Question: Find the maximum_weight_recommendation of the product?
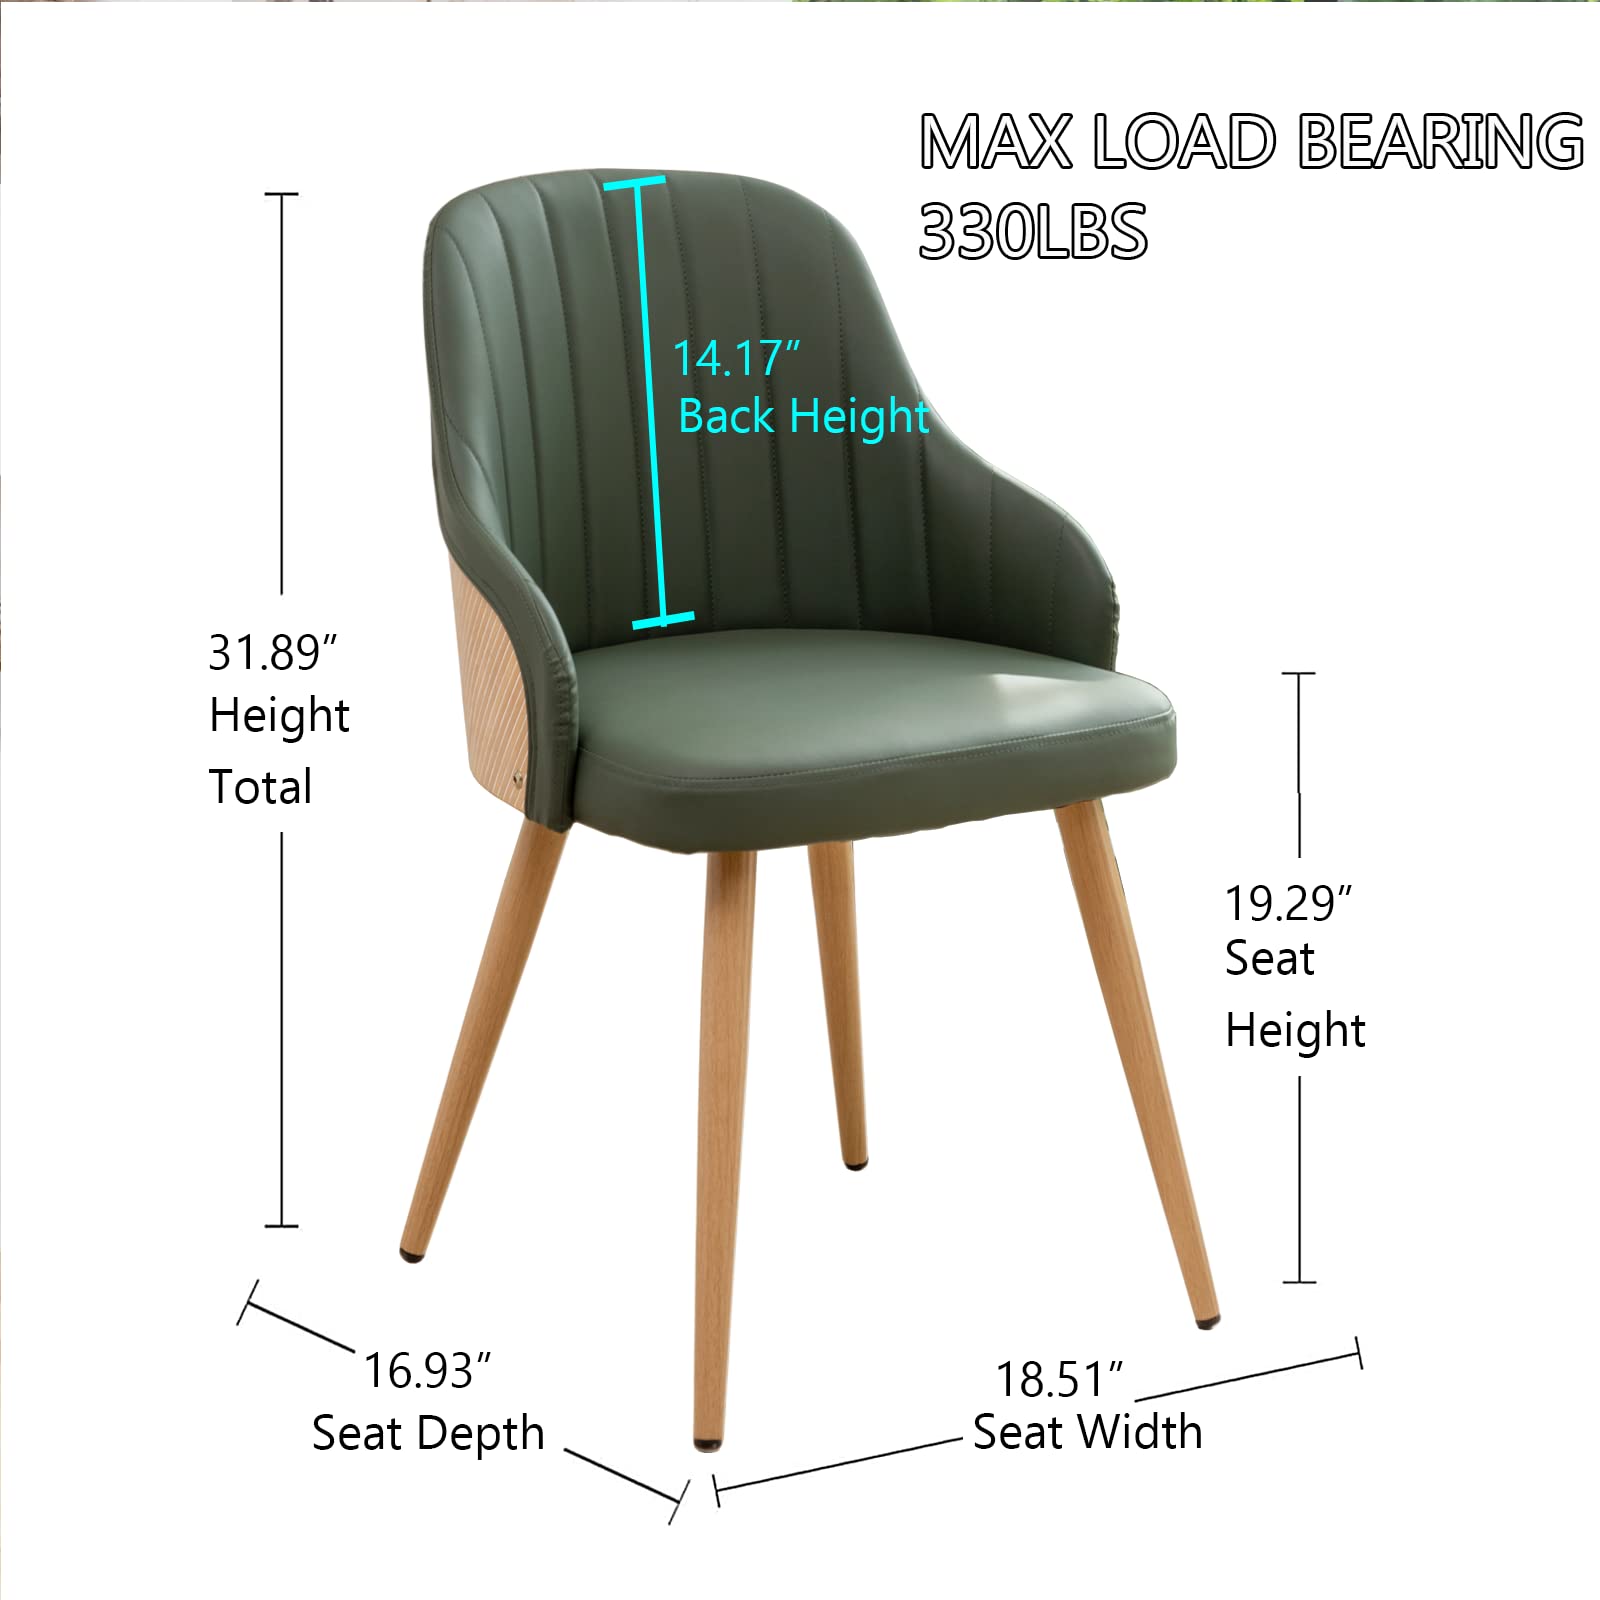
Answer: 330 pound